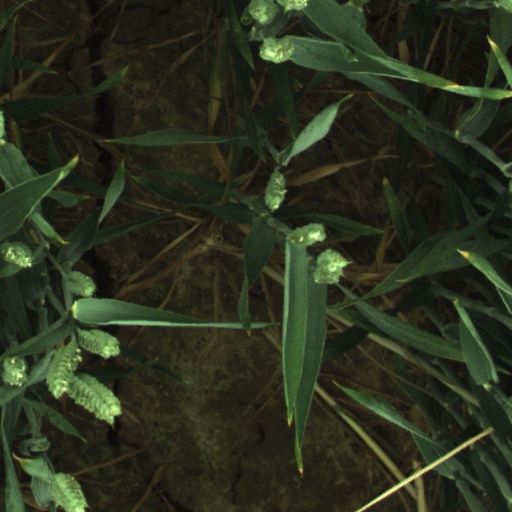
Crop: wheat